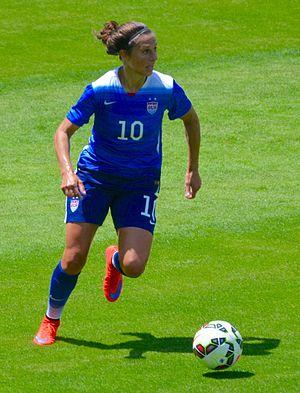
Les The Best FIFA Football Awards 2016 ont eu lieu le 9 janvier 2017 à Zurich, en Suisse. Les Prix The Best sont des reconnaissances annuelles décernées par la FIFA à plusieurs personnes dans différentes catégories, y compris : le meilleur onze de l'année, connu comme FIFA FIFPro World XI, pour les hommes et pour les femmes, la meilleure joueuse de l'année, meilleur joueur masculin de l'année, et le meilleur but de l'année. Le Prix du Fair Play de la FIFA est le seul prix qui va généralement à des groupes ou à des entités plutôt qu'à des personnes.